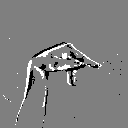
ASL letter: p